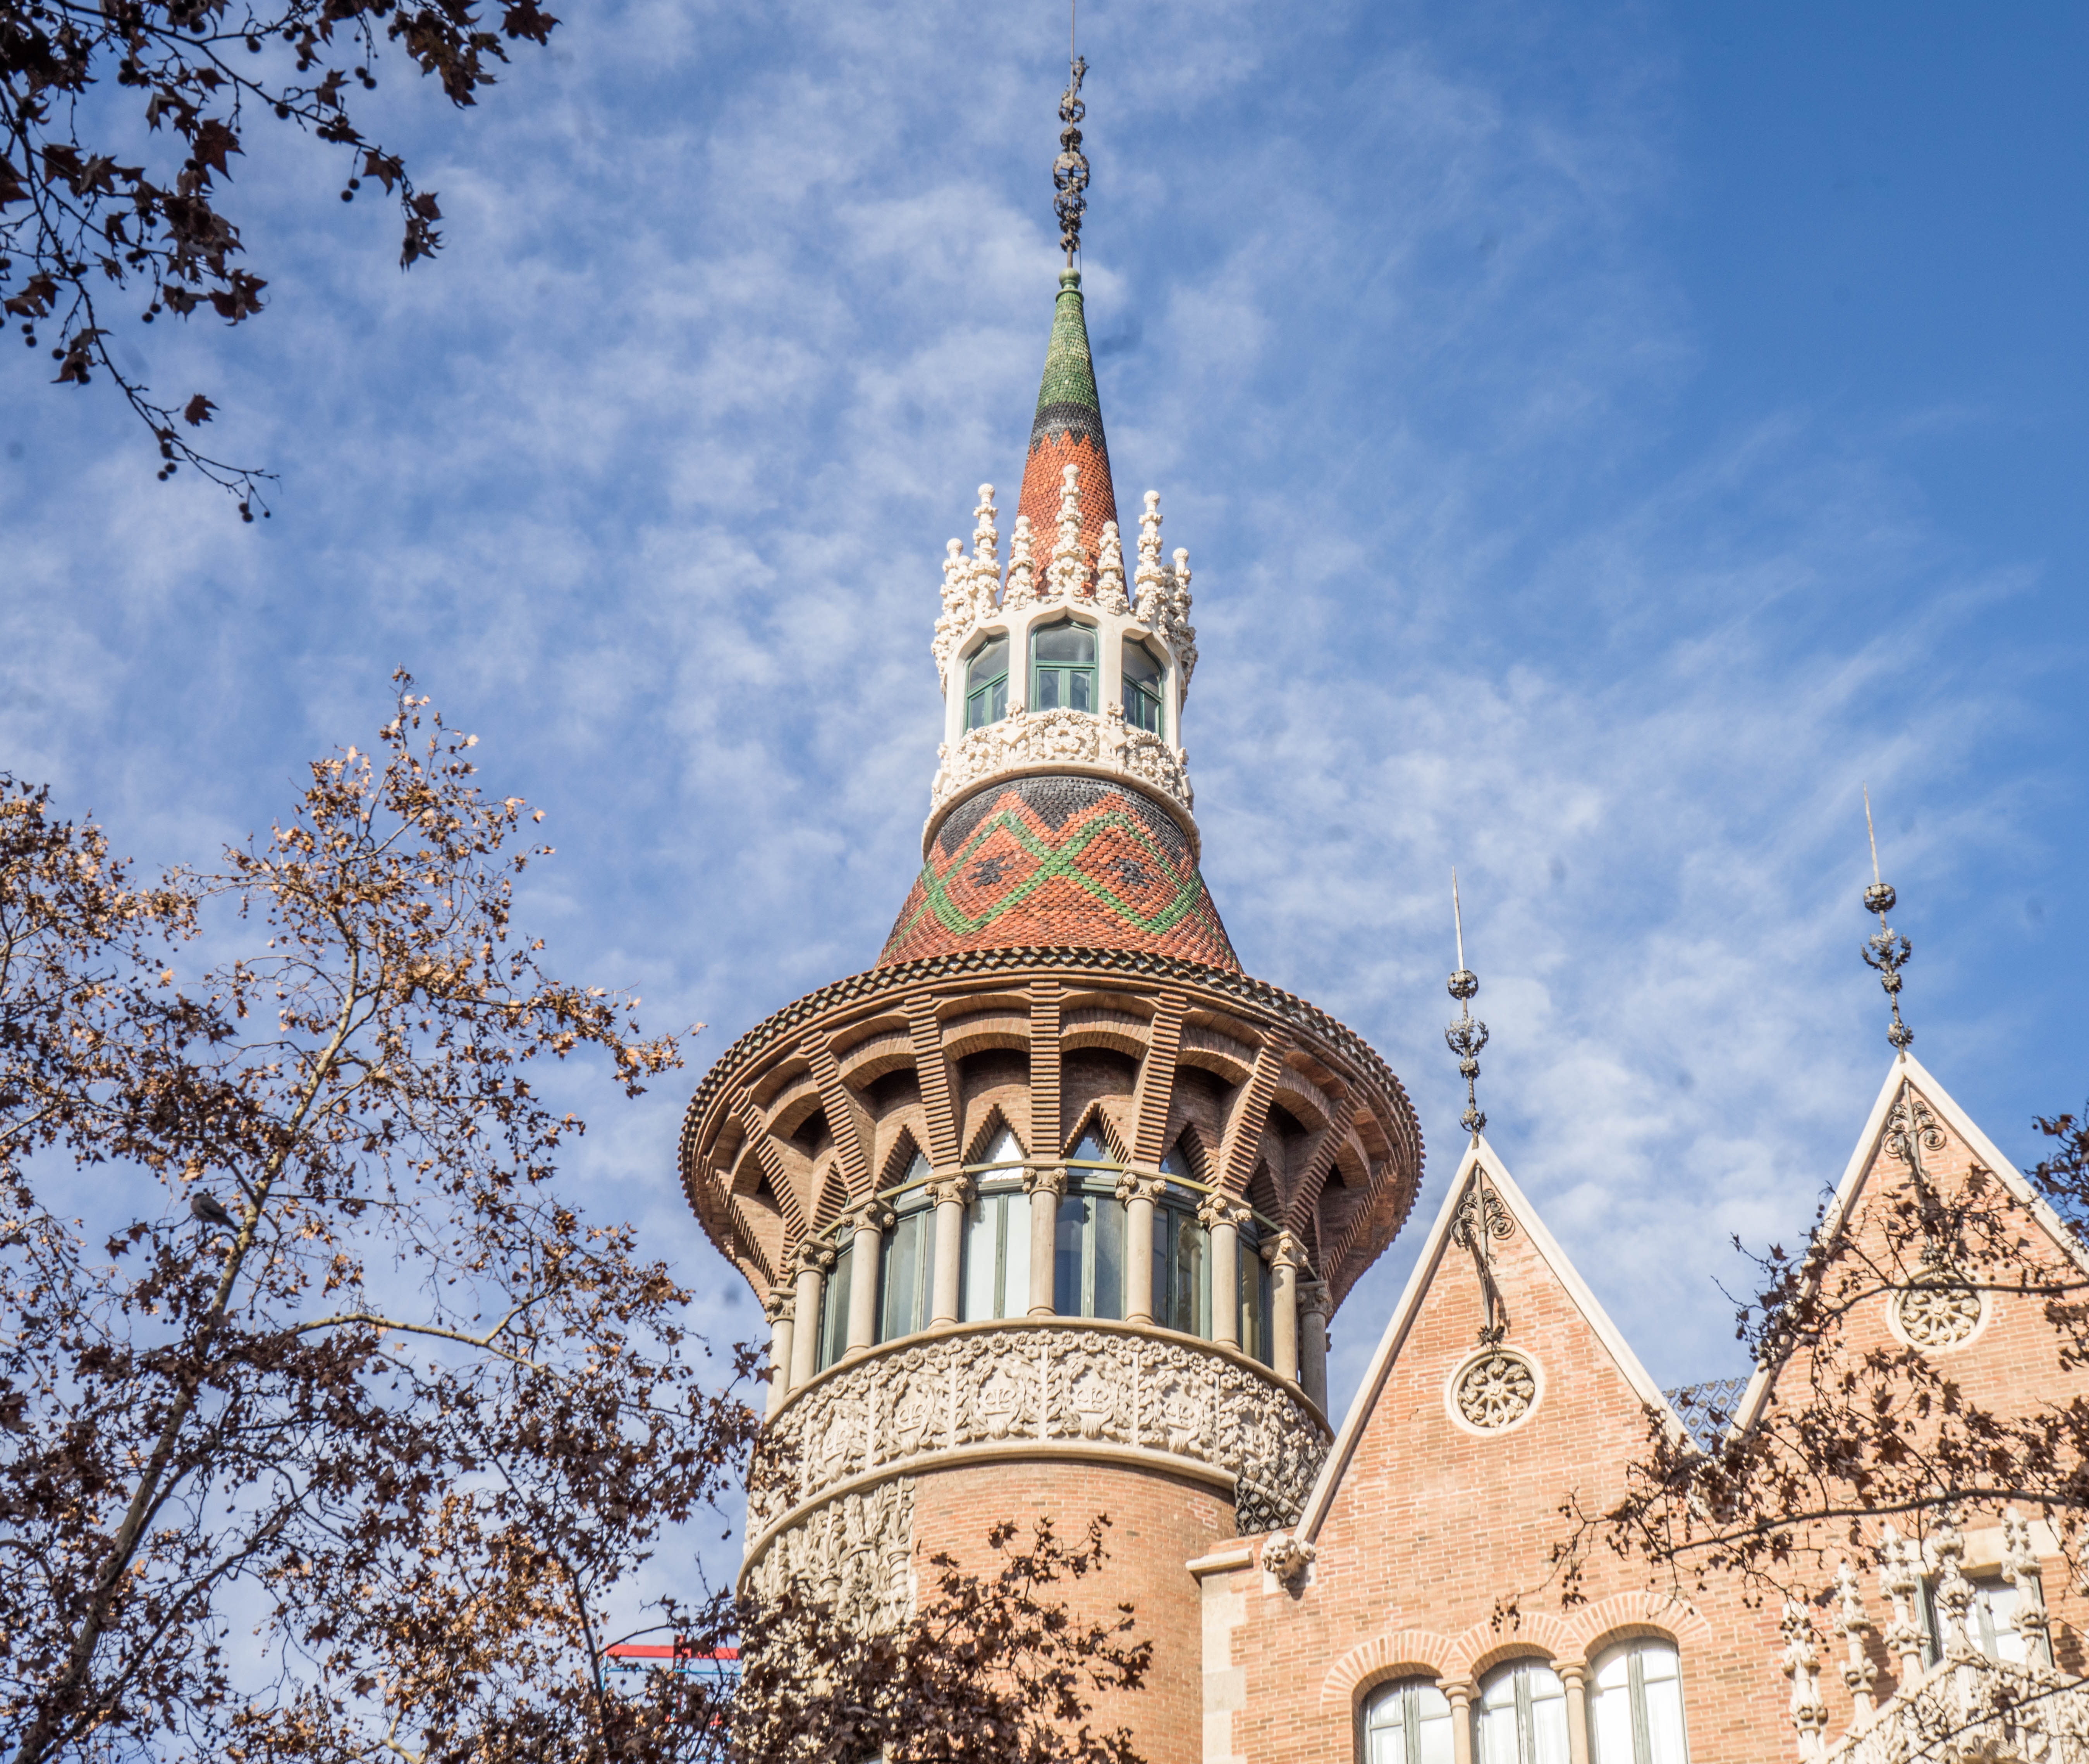
outdoor, architecture, building, travel, europe, tower, landmark, sightseeing, church, cathedral, tourism, barcelona, place of worship, clock tower, bell tower, spain, spire, steeple, dome